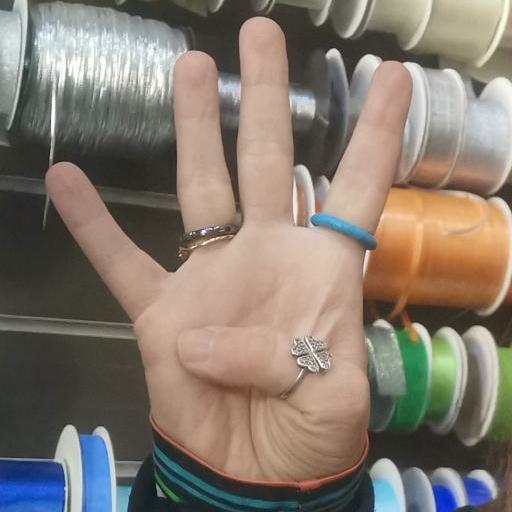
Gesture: four